Liga Nacional de Básquet Awards

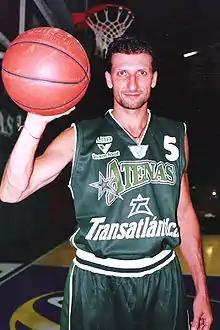
Héctor Campana, 4× Argentine League MVP (1989, 1990, 1991, 1999).

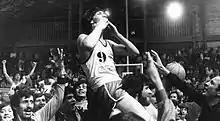
Marcelo Milanesio (#9), 2× Argentine League MVP (1992, 1994).

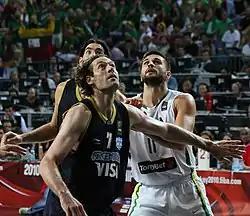
Fabricio Oberto (#7 in dark blue), Argentine League MVP (1998).

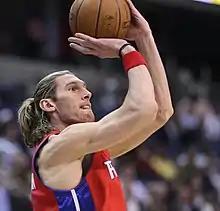
Walter Herrmann, 2× Argentine League MVP (2001, 2014).

The Liga Nacional de Básquet (LNB) MVP is an annual award that is given to the Most Valuable Player of the regular season of the Argentine Basketball League. The award first began with the 1987 season.